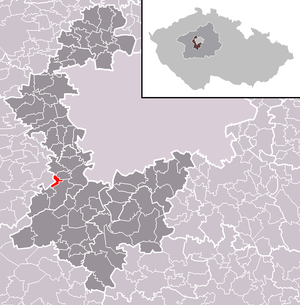
Karlík est une commune du district de Prague-Ouest, dans la région de Bohême-Centrale, en République tchèque. Sa population s'élevait à 548 habitants en 2020.